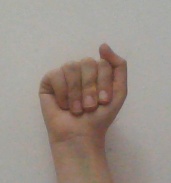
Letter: saad